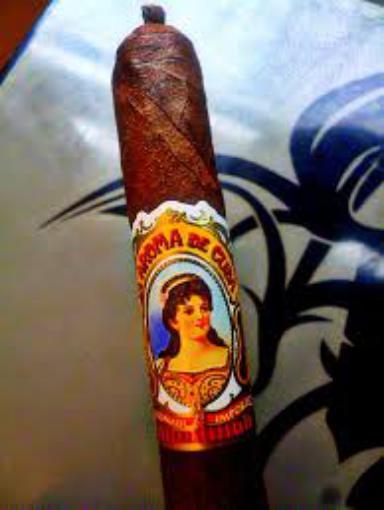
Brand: La Aroma de Cuba
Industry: Necessities